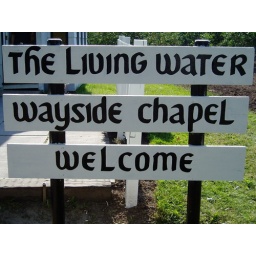
This sign is found in front of a little chapel on the road between Niagara Falls and Niagara-on-the-lake.